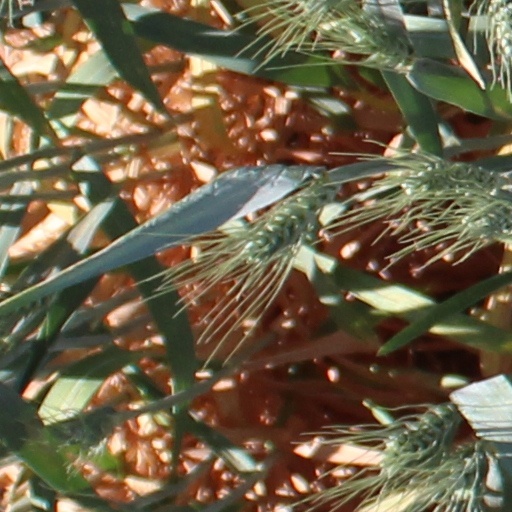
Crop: wheat